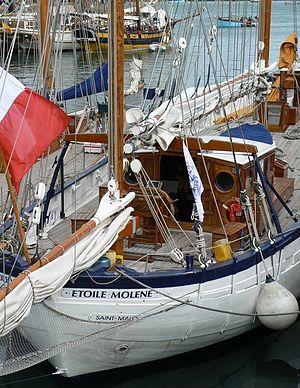
L'Etoile Molène
L’Étoile Molène est un dundee thonier mixte construit en 1954 pour la pêche au thon dans le golfe de Gascogne et le chalutage en mer d'Irlande.